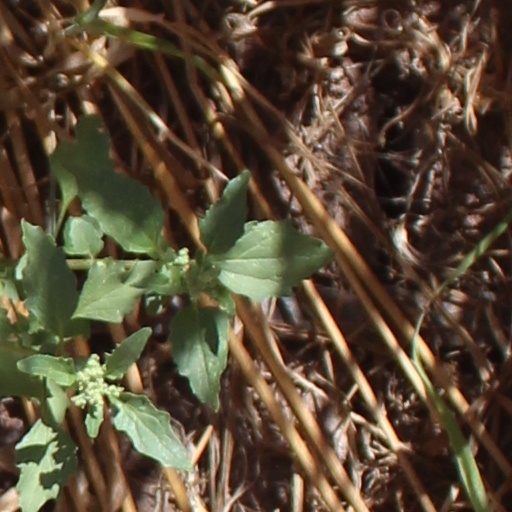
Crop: wheat